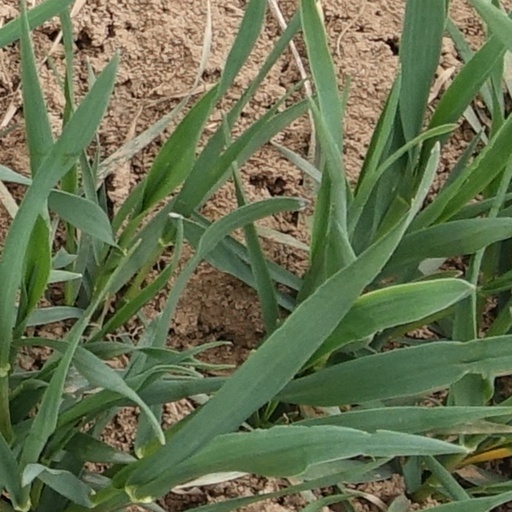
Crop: wheat